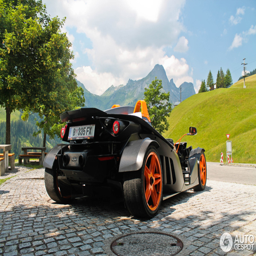
spotted car on a typical location